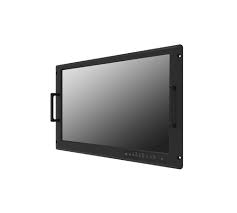
Label: Rs-24